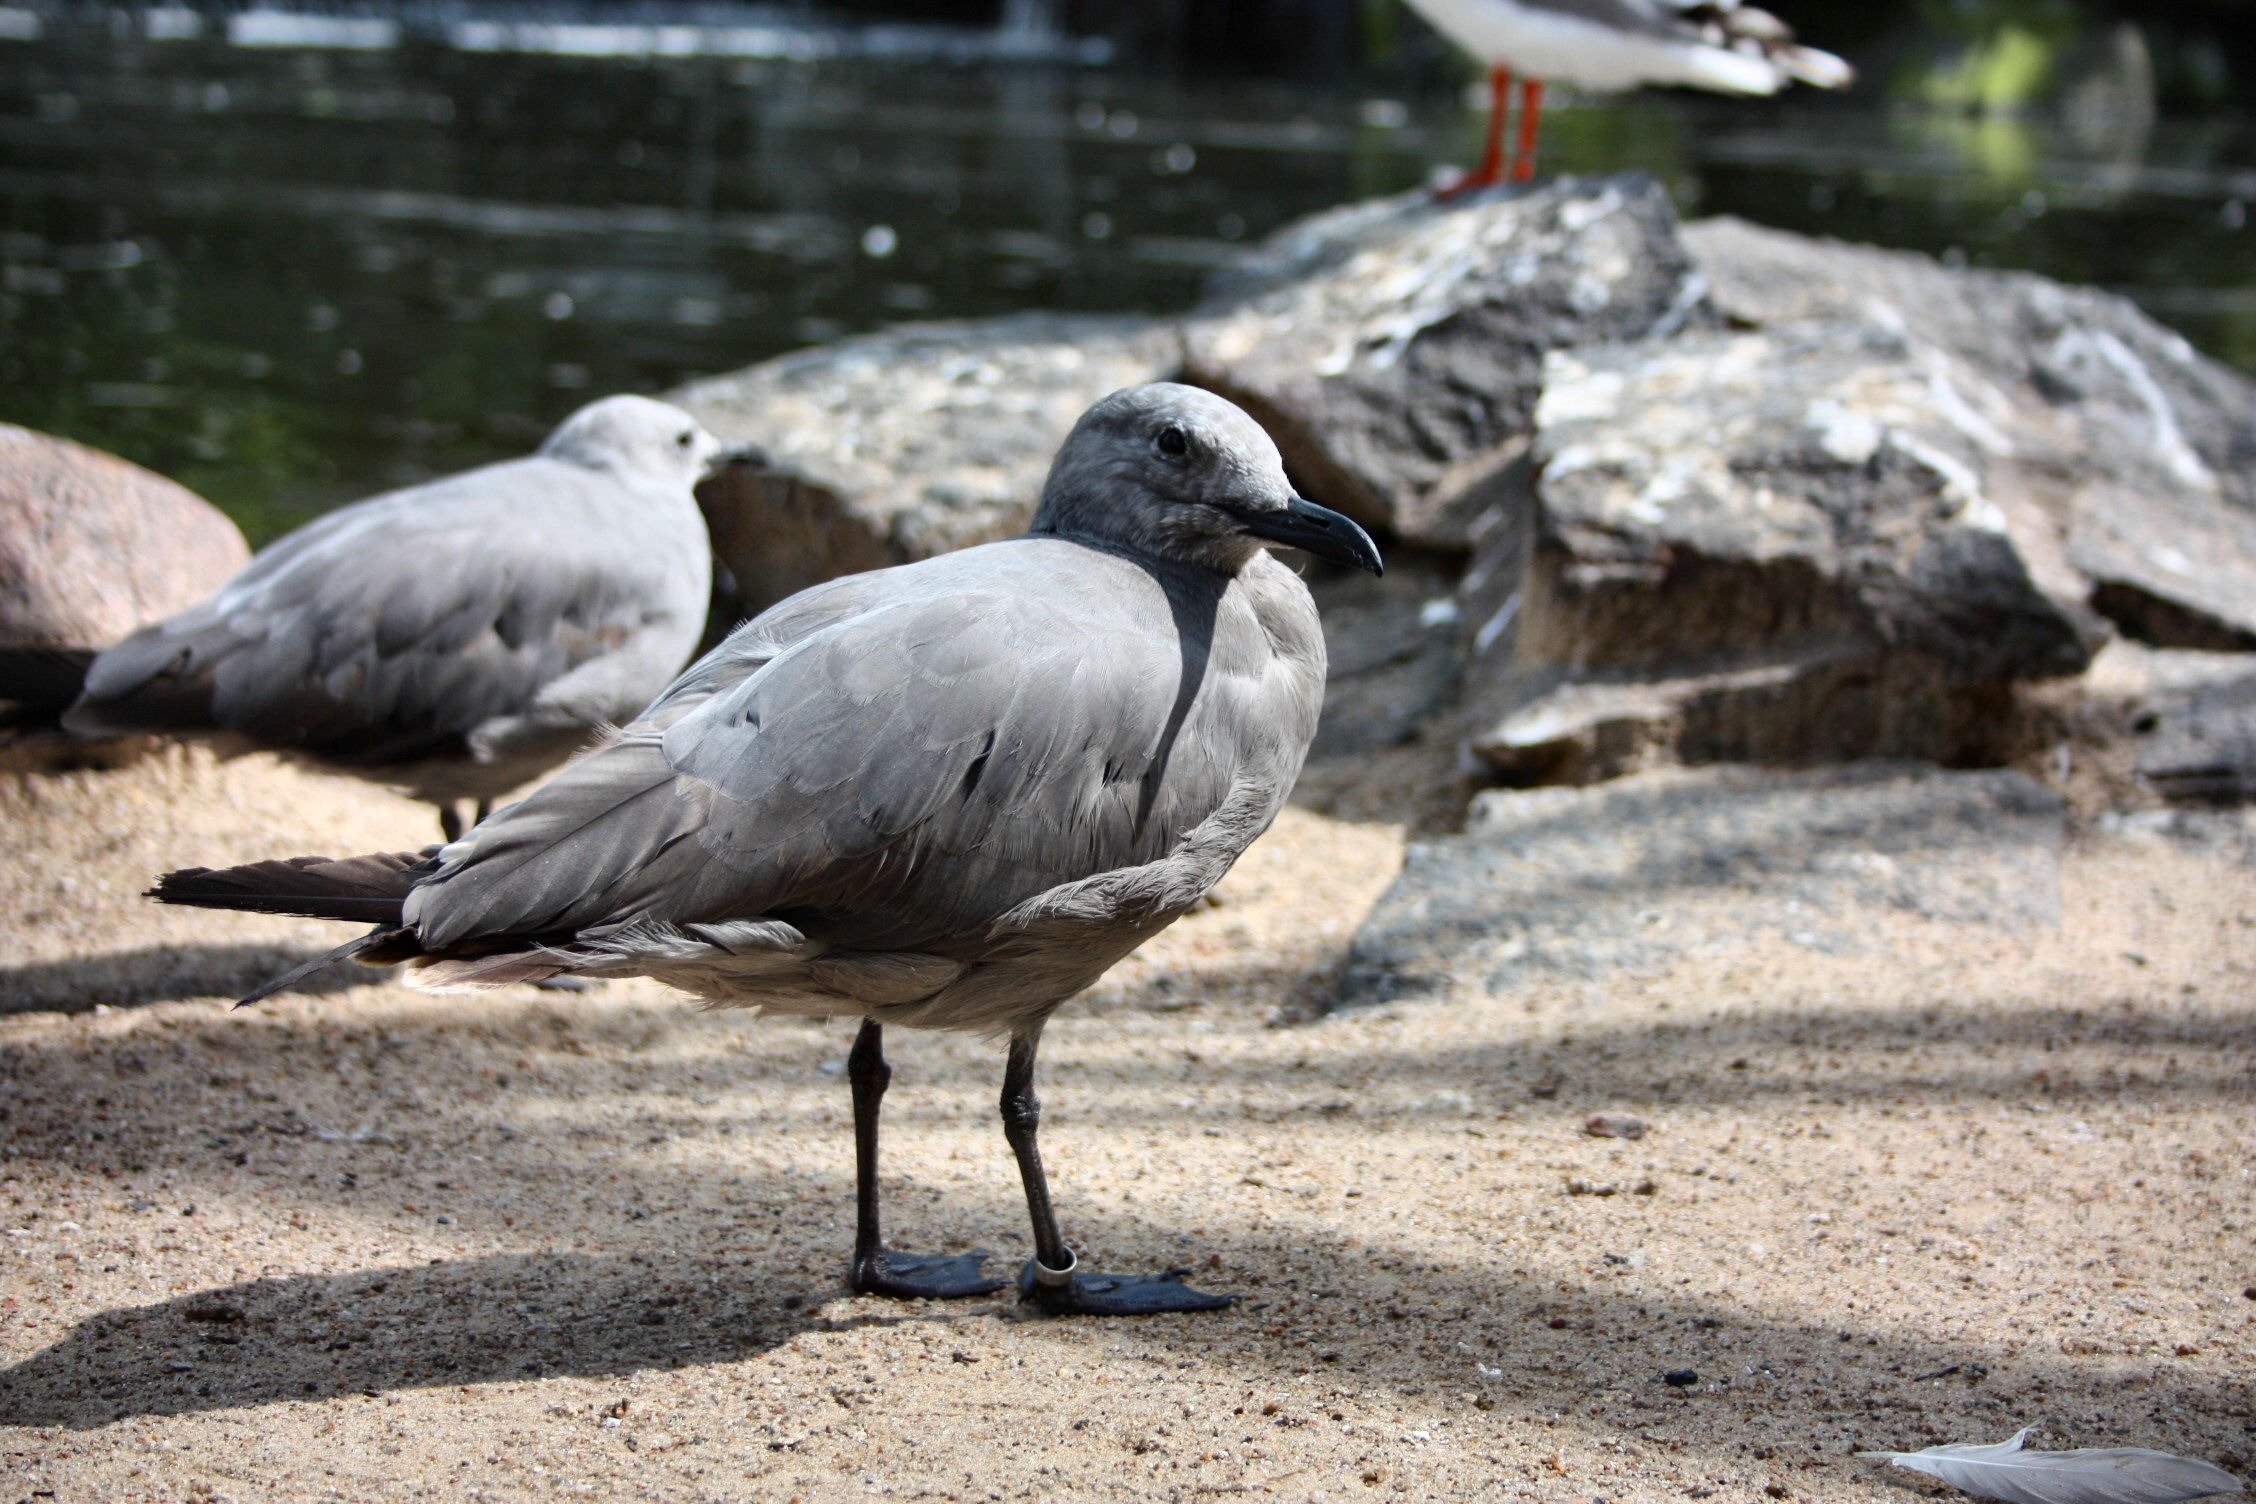
nature, bird, seagull, wildlife, zoo, gull, beak, fauna, plumage, vertebrate